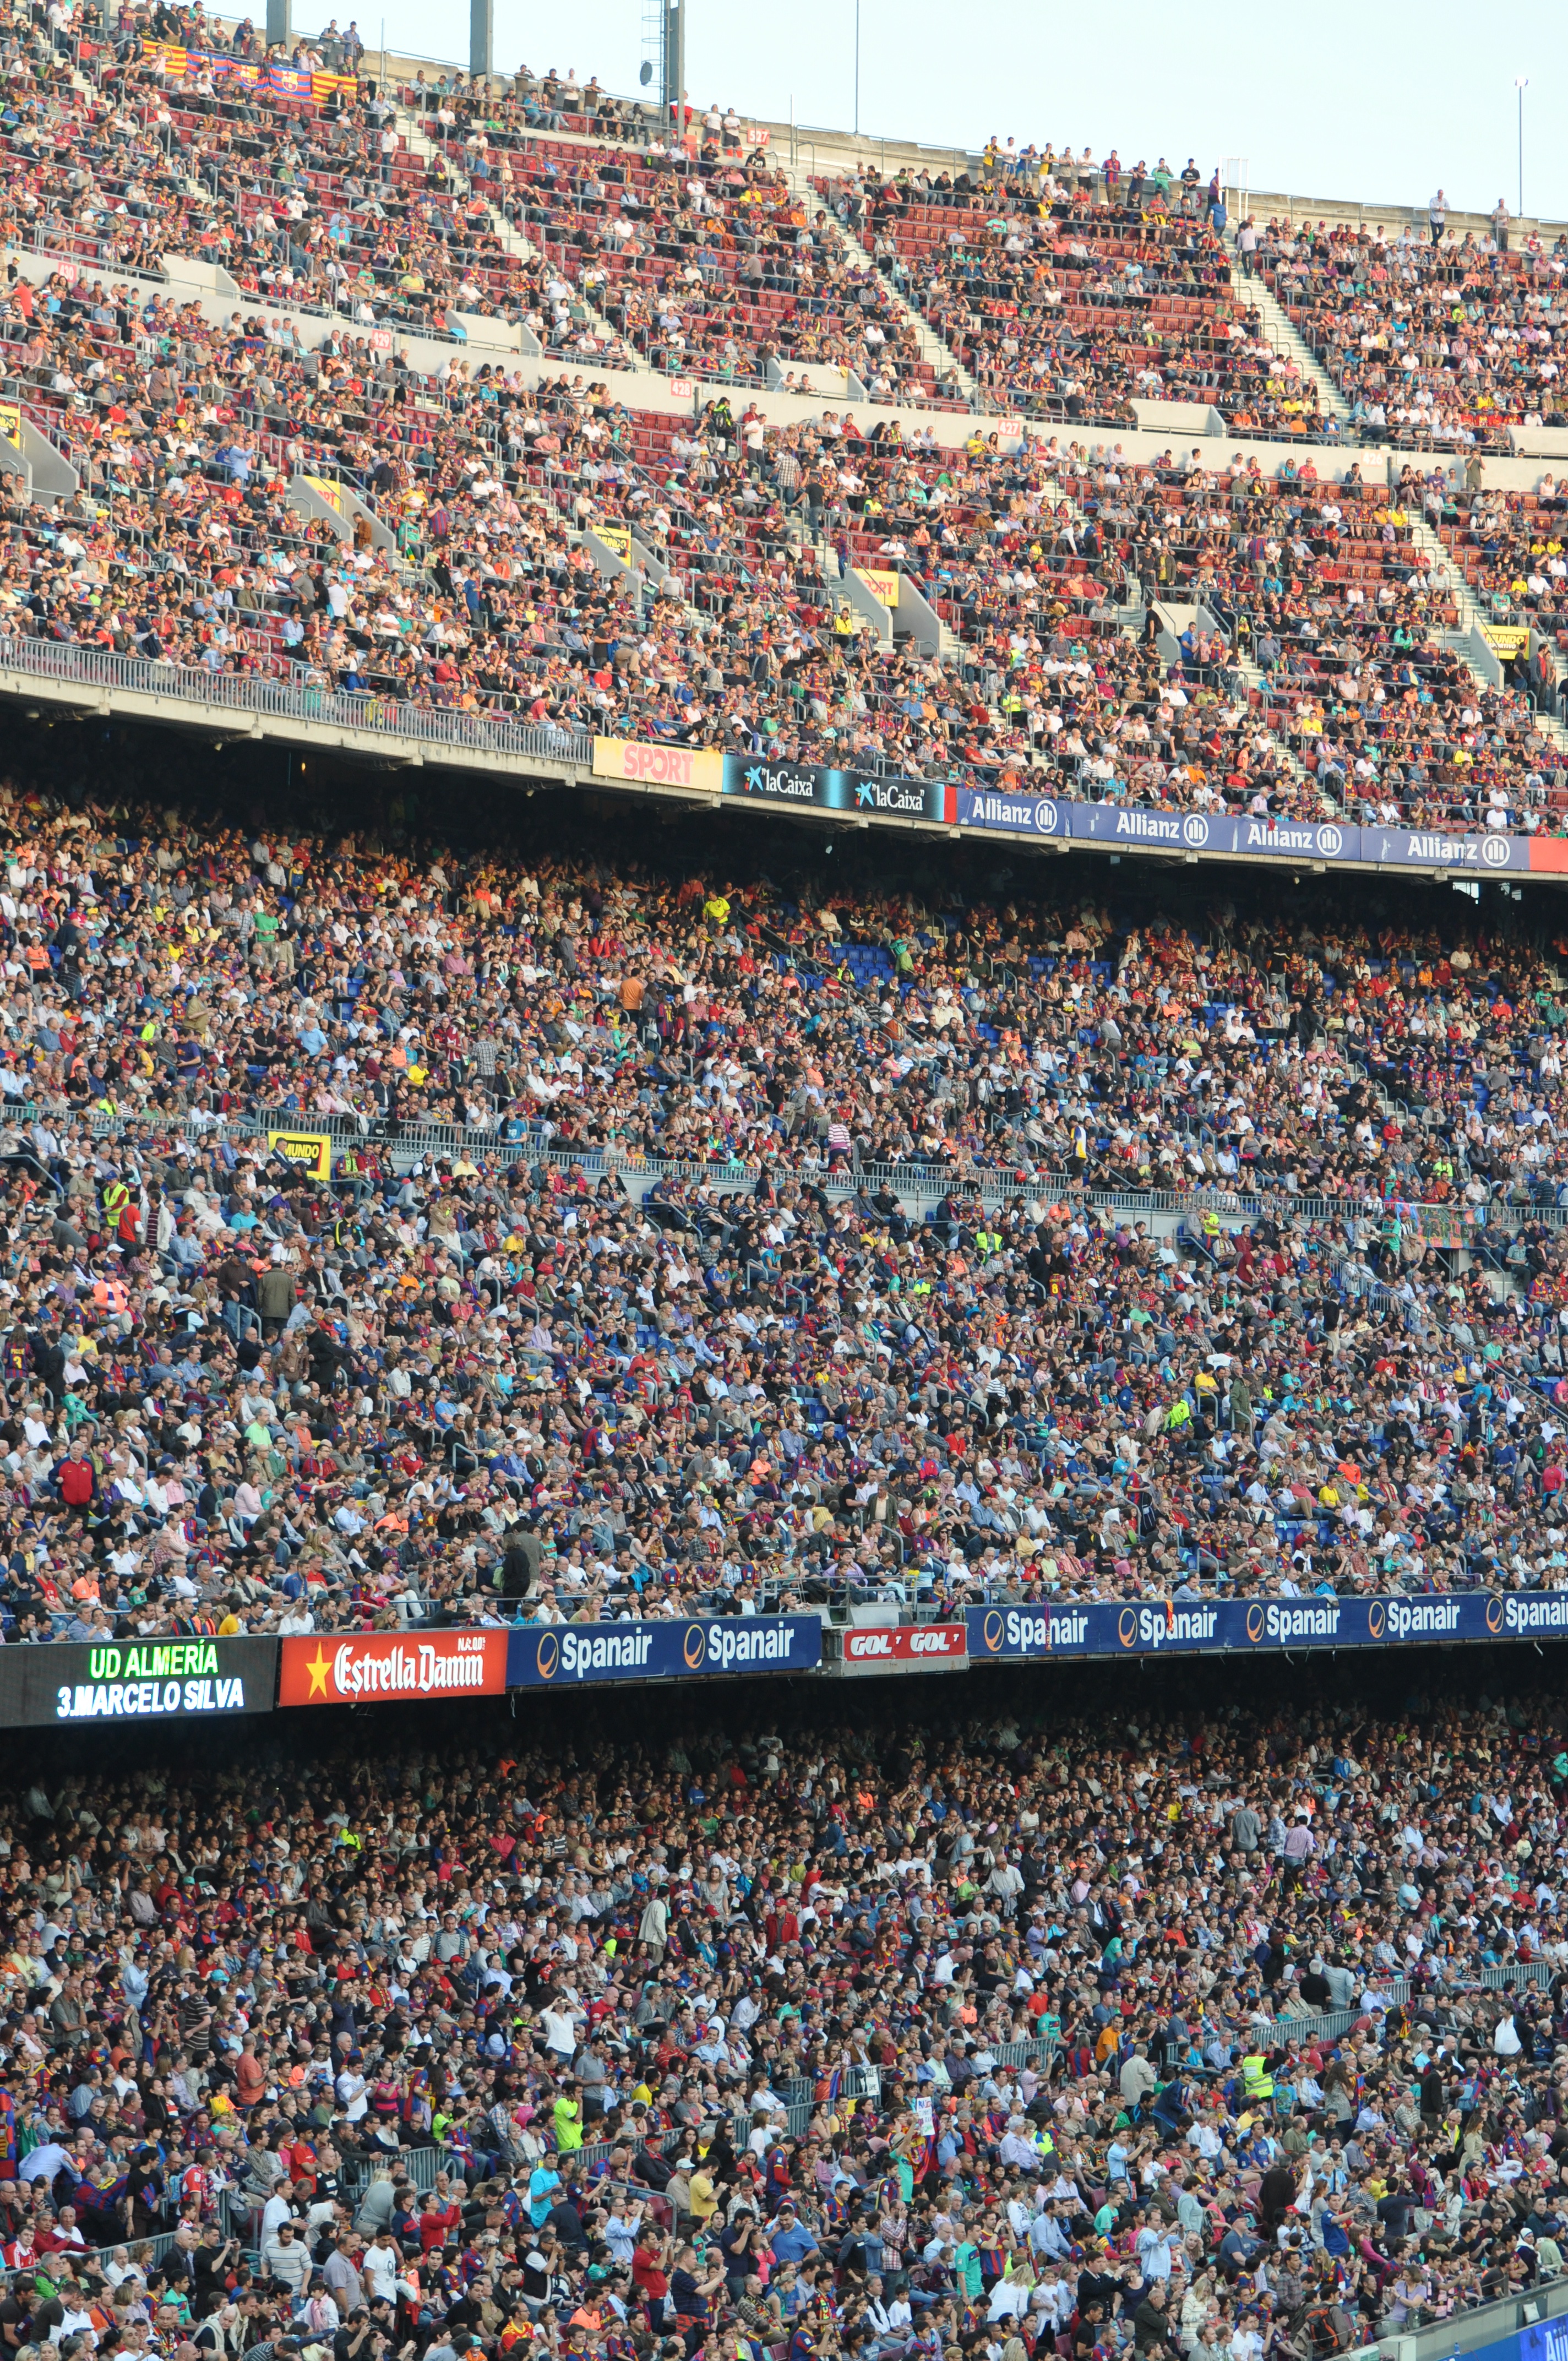
structure, people, crowd, audience, football, barcelona, stadium, arena, spain, match, race track, fair, fans, aerial photography, camp nou, sport venue